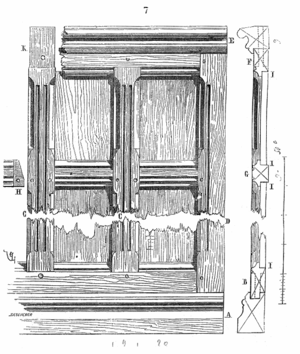
Un panneau est, en menuiserie et en charpenterie, un élément généralement parallélépipédique, constitué autrefois de planches minces jointes, utilisé dans la confection de meubles, boiseries, lambris, parquets et portes, et depuis l'industrialisation de la production de particules de bois agglomérées, utilisé en tout ou en partie dans la réalisation de meubles, de menuiseries diverses, de cloisons.